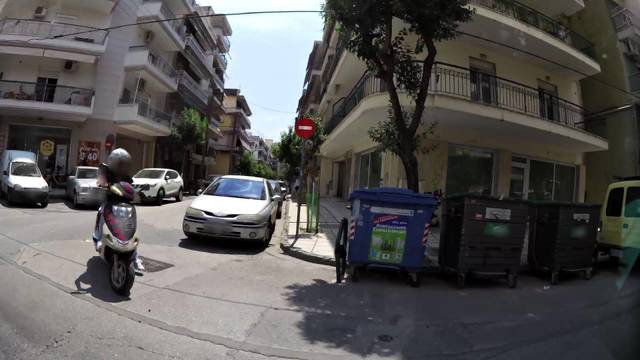
Region: Greece
Coordinates: 40.653, 22.926